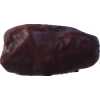
Label: dates